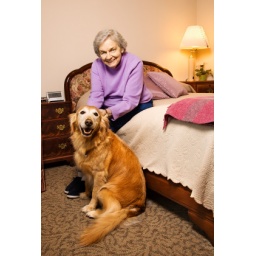
Elderly Caucasian woman and dog in her bedroom at retirement community center.